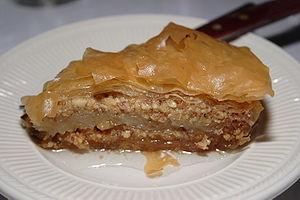
Un baklava, baclava ou baclawa, ou baklawa pour la variante maghrébine, est un dessert traditionnel commun aux peuples des anciens empires ottoman et perse. On le retrouve dans les Balkans, dans le Caucase, au Maghreb et au Moyen-Orient.